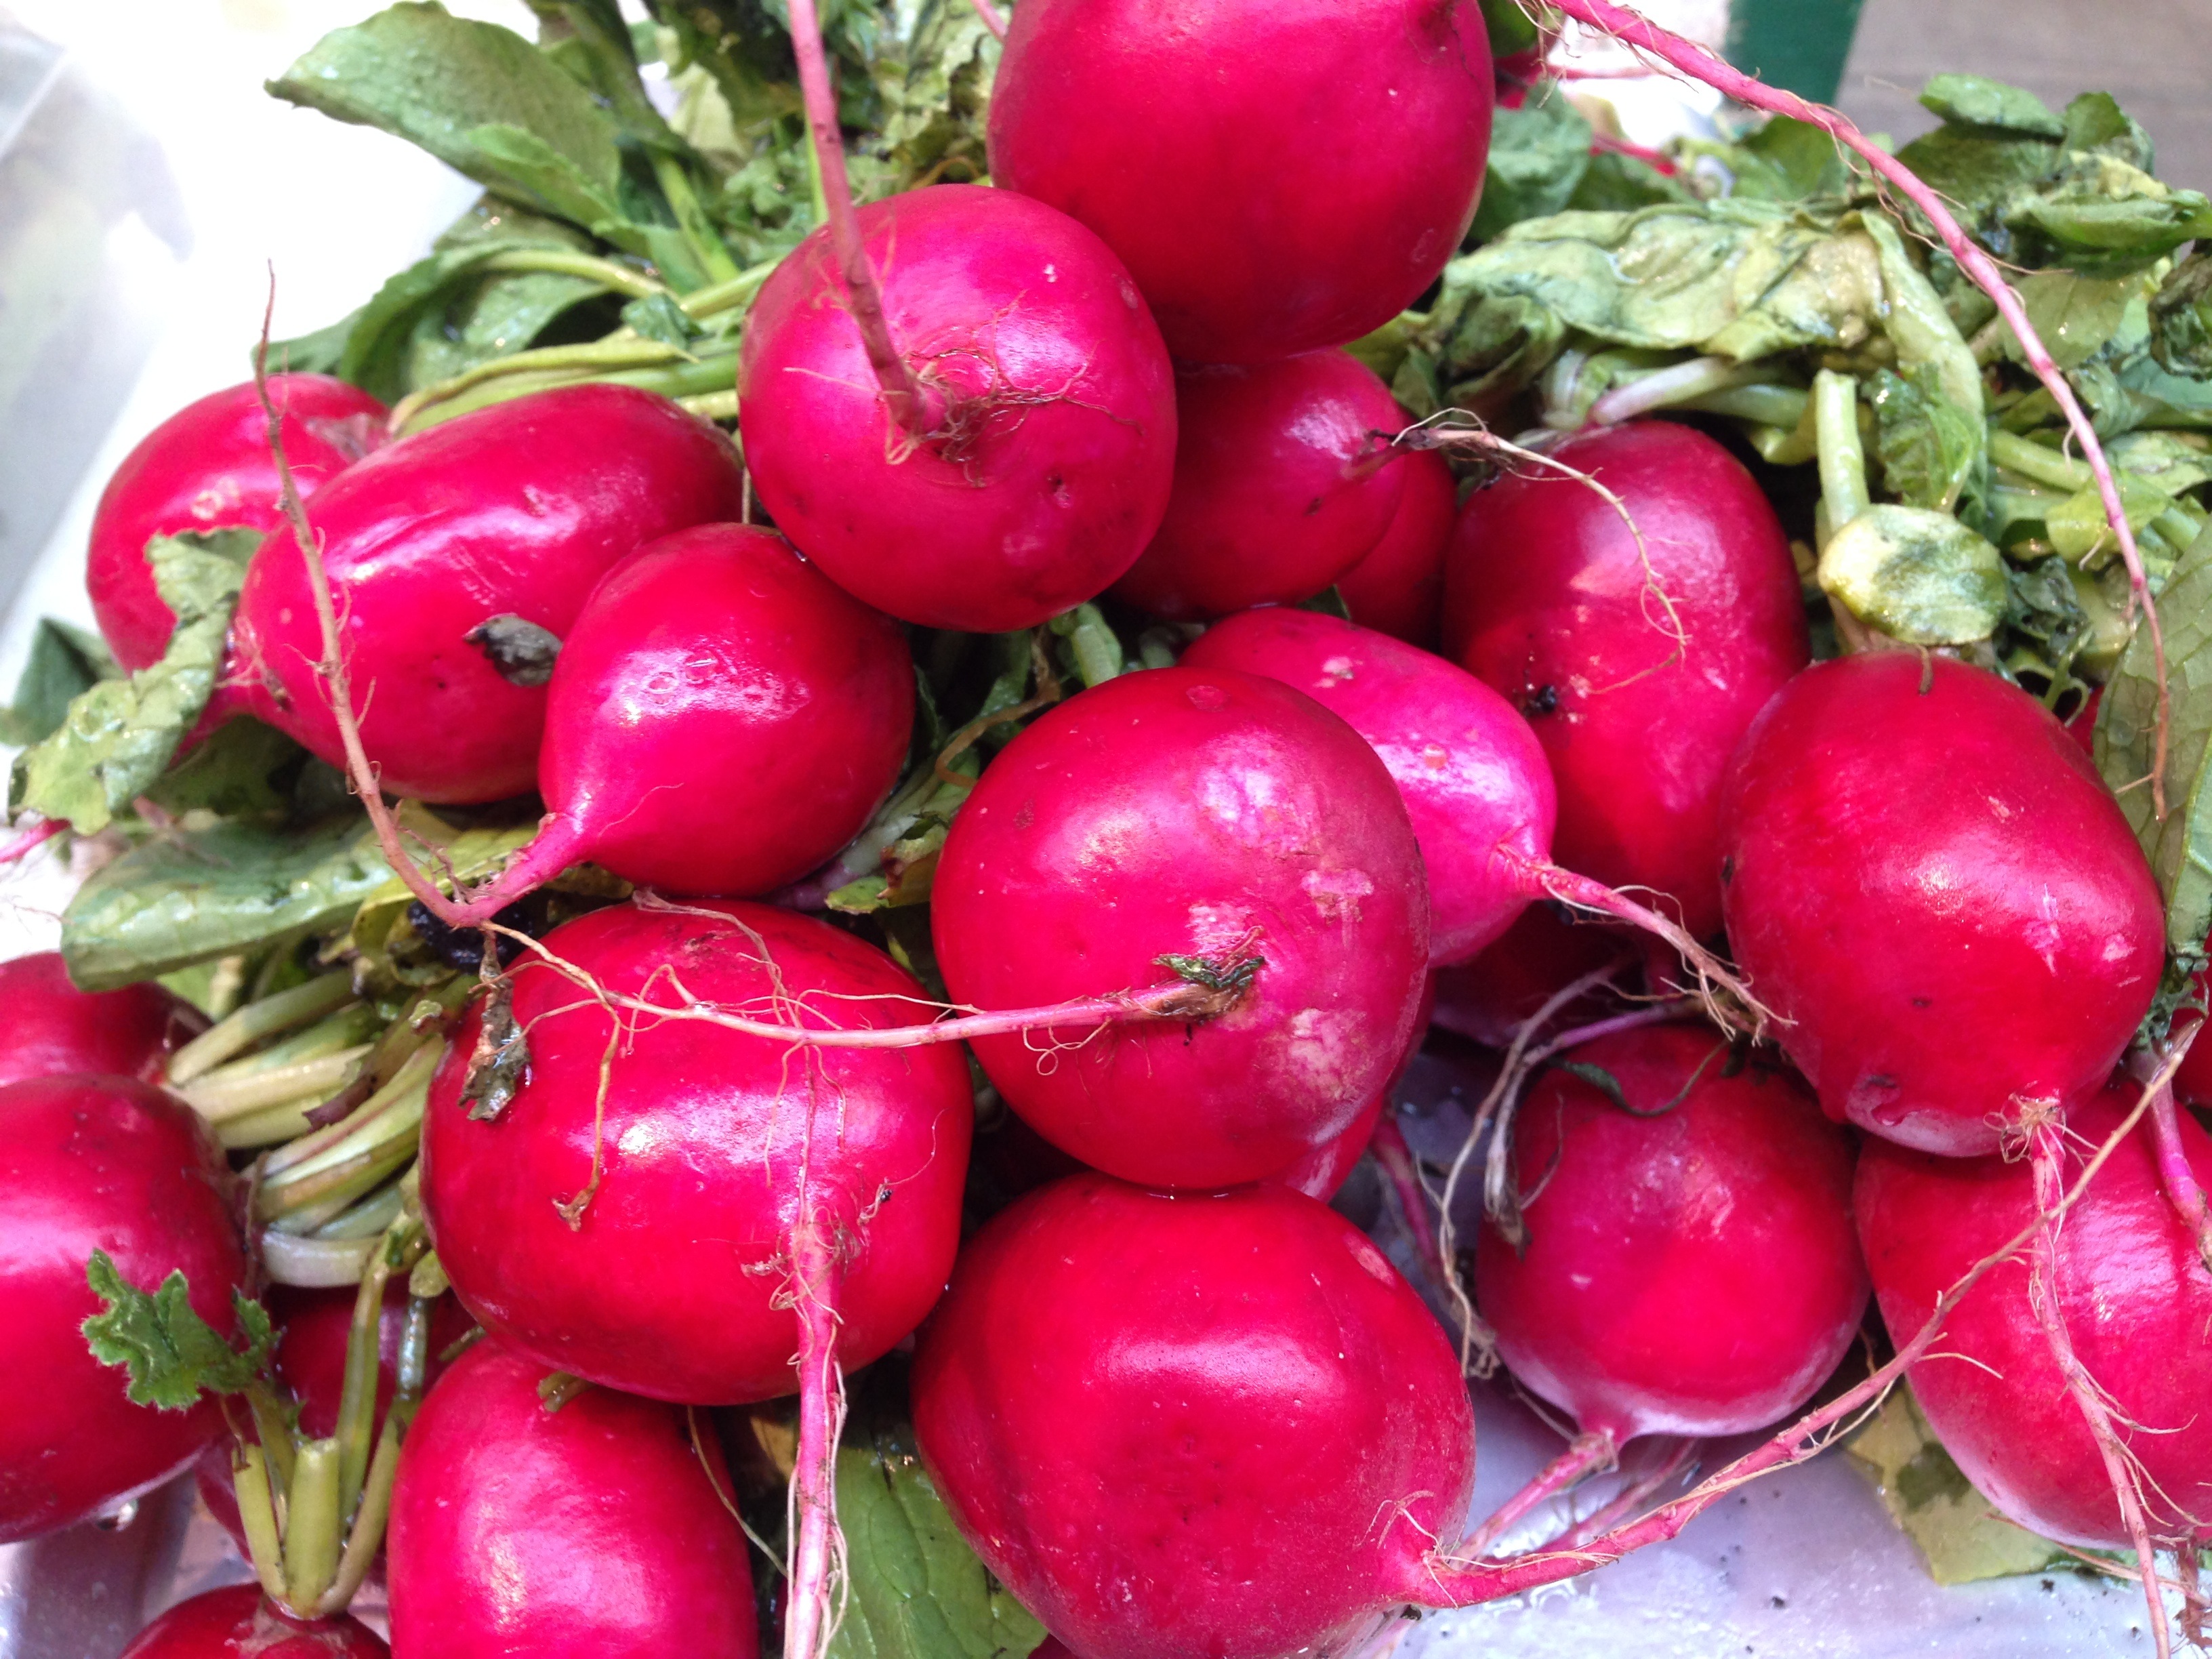
food, produce, vegetable, radish, nutrition, radishes